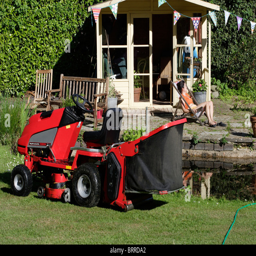
woman relaxing in her garden after mowing the lawn